Moshassuck Square

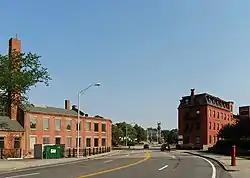
The Stillman White and Fletcher Company buildings on Mill Street

Moshassuck Square is an industrial historic district in Providence, Rhode Island, lining the banks of the Blackstone Canal just north of the Rhode Island State House. It consists of the few surviving buildings of the once-extensive American Screw Company complex, which was largely developed between the 1840s and 1870s, and was a major fixture in the Providence landscape prior to its destruction by fire in 1971. The buildings are in an area bounded by Charles Street on the west, Stevens and Hewes Streets on the north, North Main Street to the east, and Mill Street to the south. Prominent among them are the Stillman White Foundry and Fletcher Manufacturing Company office building, which stand on opposite sides of Mill Street near its crossing of the canal. At 127 Charles Street stands a three-story brick building built c. 1900 as a retail and residential building. The only surviving elements of the Screw Company complex are located at North Main and Hewes Streets, and now house the Providence Center.